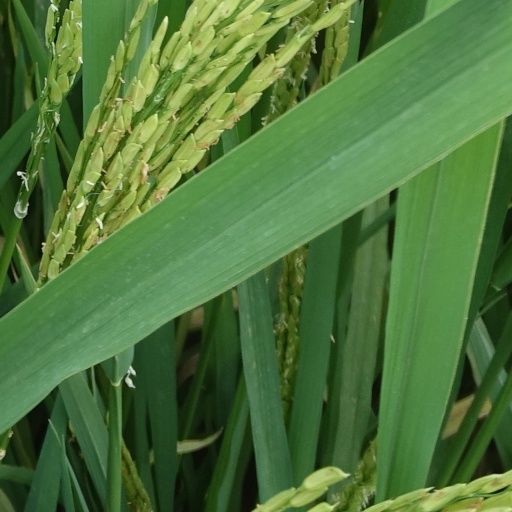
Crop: rice